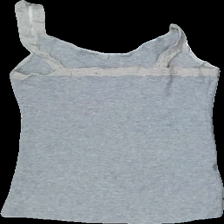
View: back
Type: Tank top
Category: Ladies
Brand: Mango
Colors: Grey
Material: ?
Pattern: Lace
Cut: Regular
Size: XS
Season: All
Damage location: middle center
Price range: <50
Recommended usage: Export
Description: grått linne med spets runt halsen, flera lösa trådar